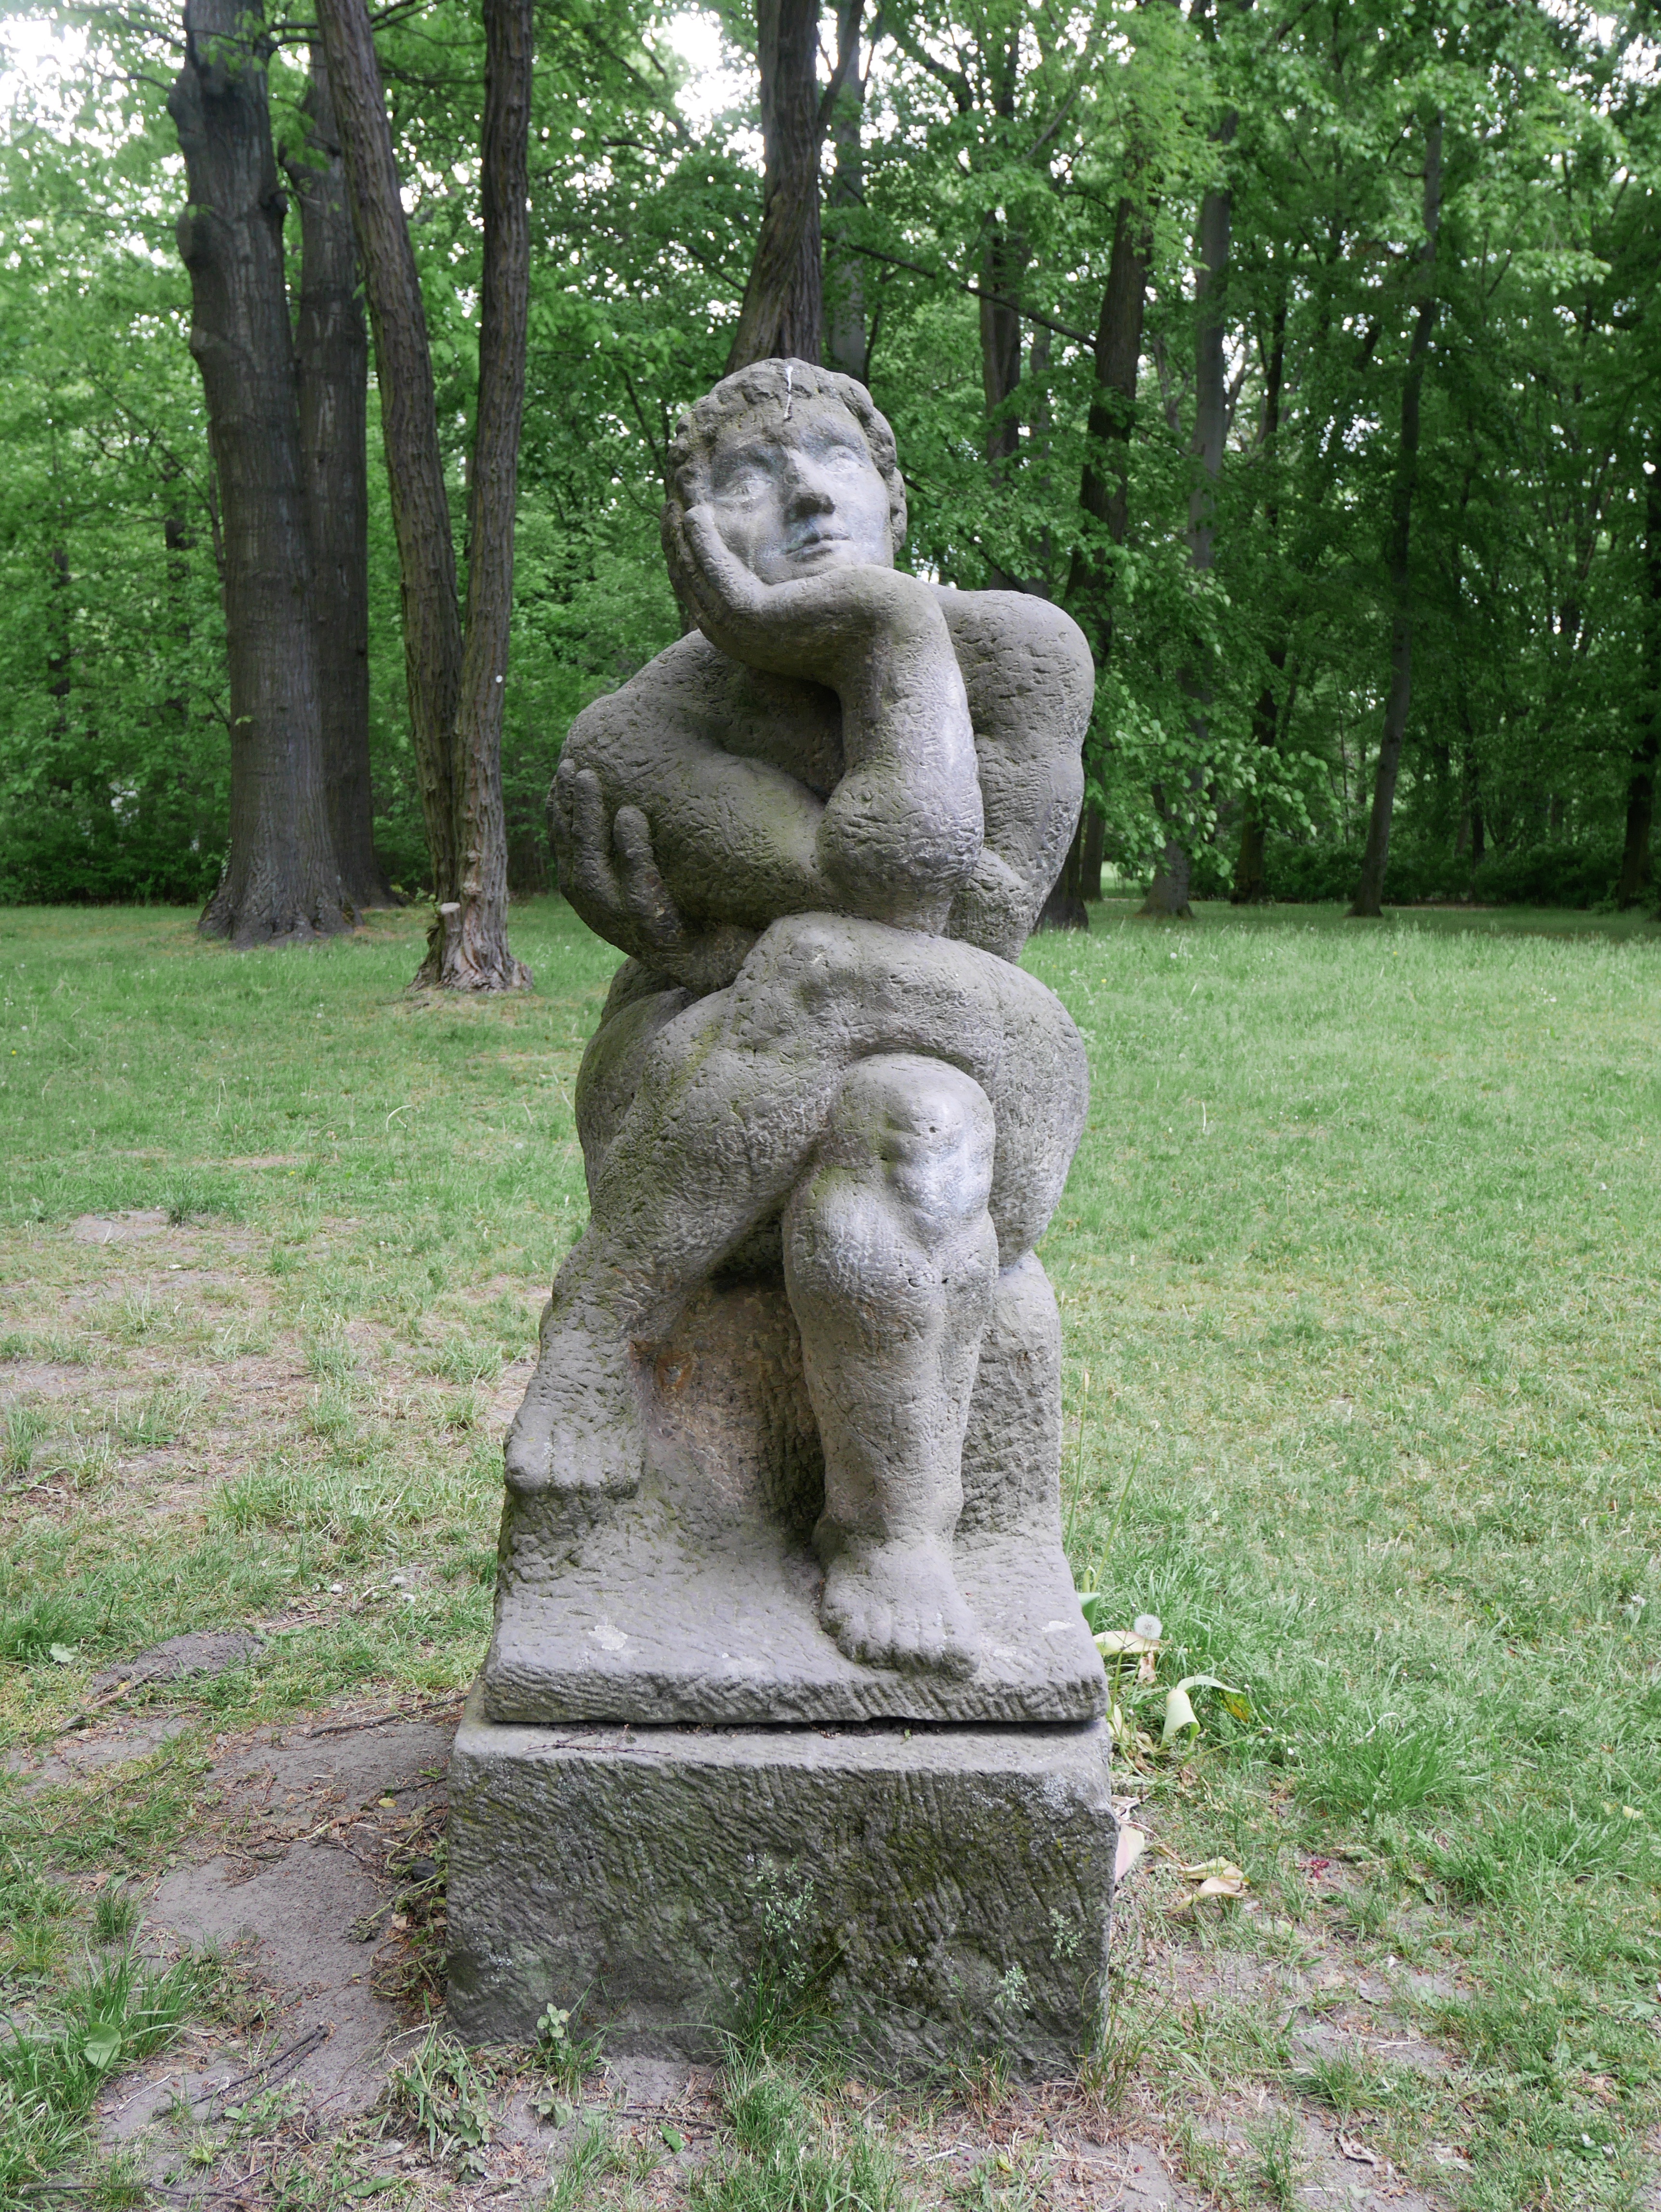
monument, statue, park, sculpture, art, berlin, stone figure, sand stone, stone carving, musing, thoughtfulness, art of ddr, biesdorf, schlosspark biesdorf, ingeborg hunzinger